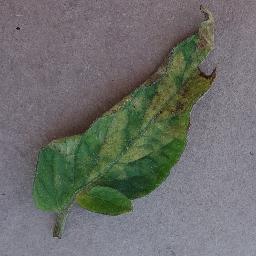
Label: Tomato___Leaf_Mold